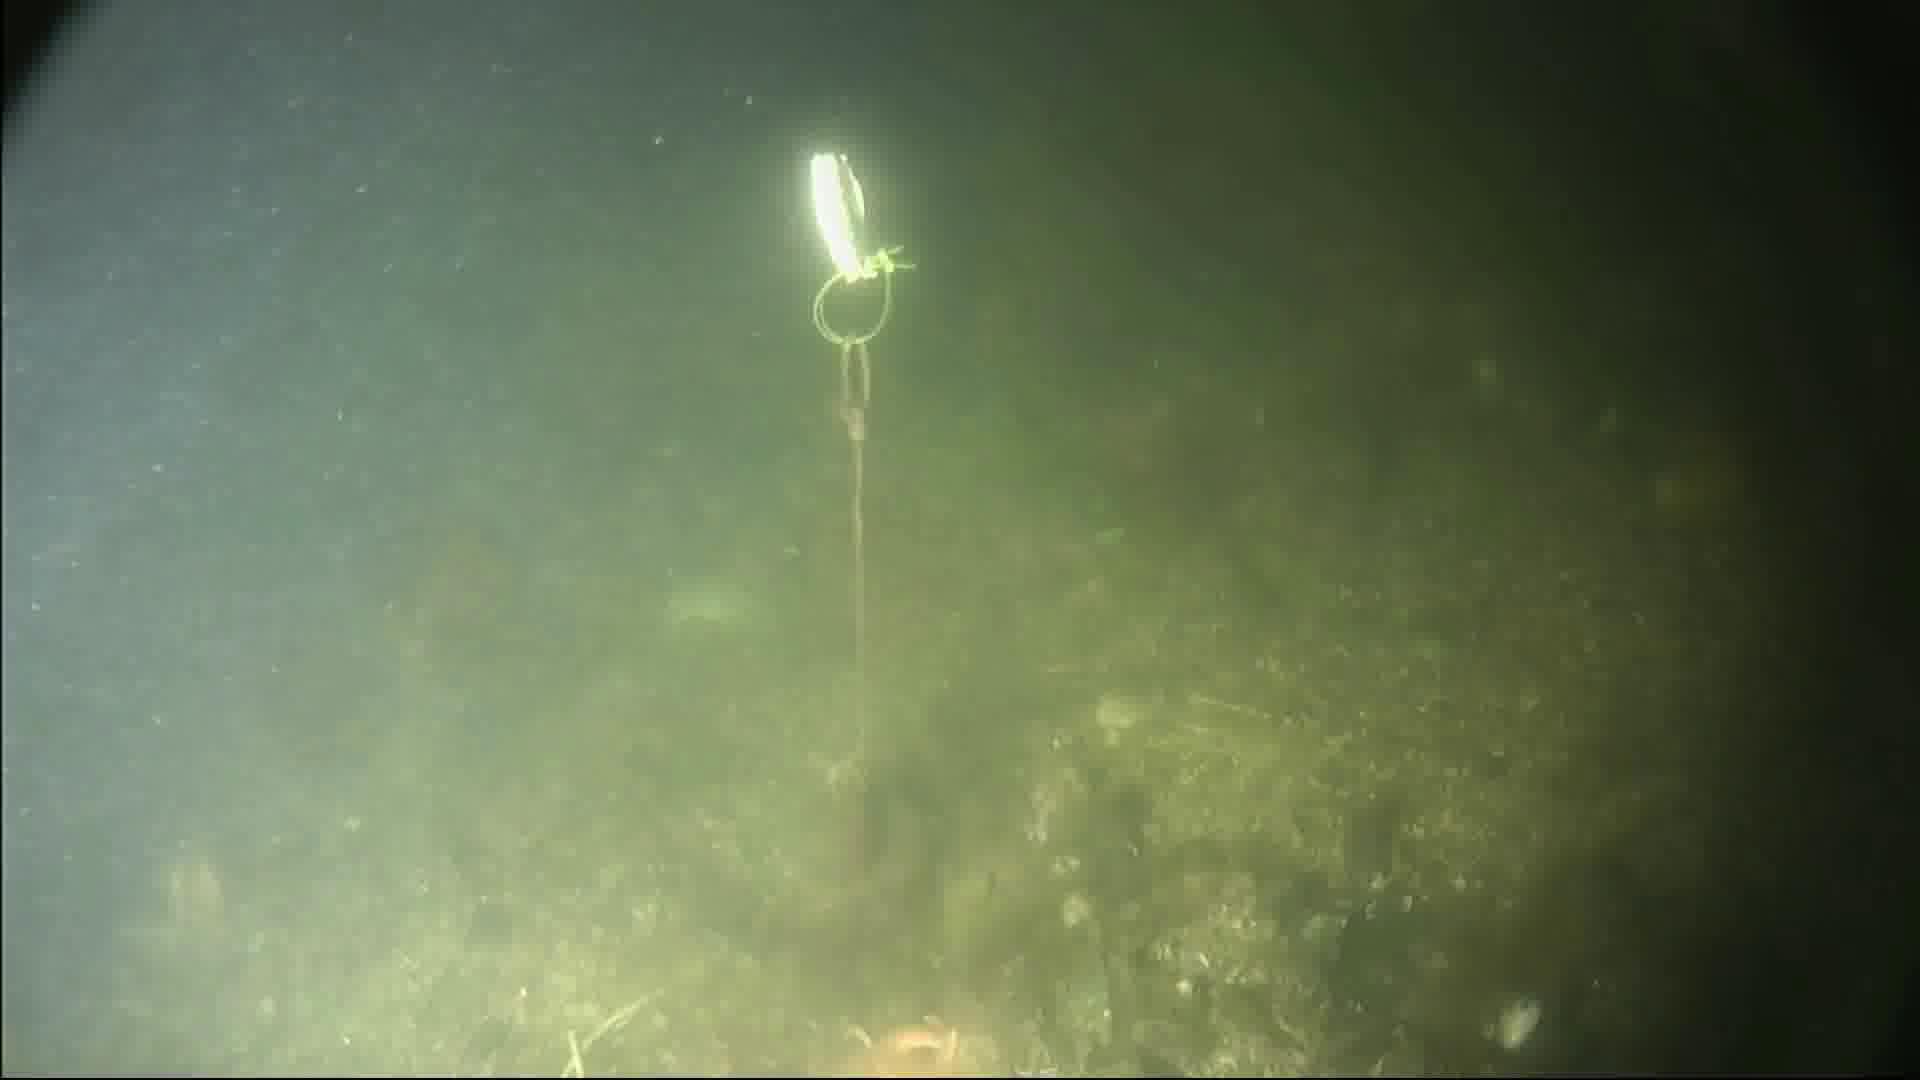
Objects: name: starfish
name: crab